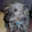
Label: dog